Nieuport IV

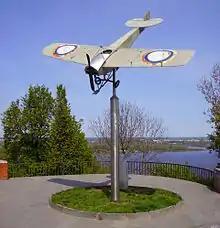
Replica at Nizhny Novgorod of the Nieuport IV.G in which Nesterov performed the first loop in an aircraft

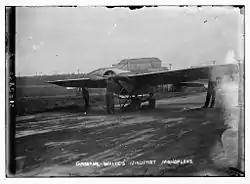
Claude Grahame-White's Nieuport IV circa 1912. This aircraft later served with the Royal Flying Corps.

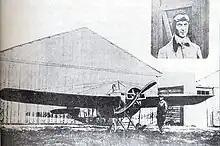
Emmanouel Argyropoulos and Nieuport IV.G "Alkyon" in which he made the first flight in Greece.

The Nieuport IV was a French-built sporting, training and reconnaissance monoplane of the early 1910s.